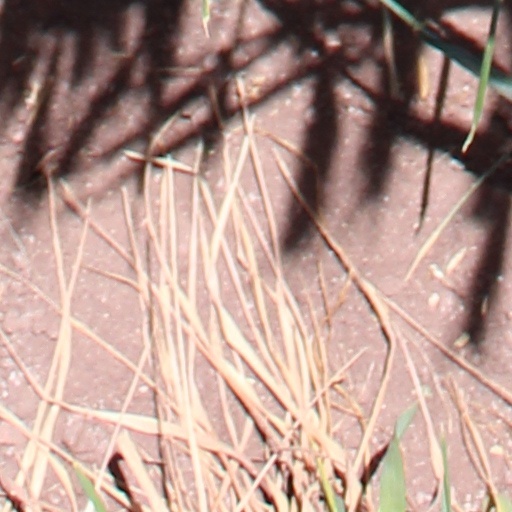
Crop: wheat